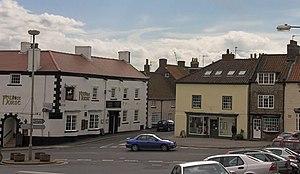
Kirkbymoorside est une ville et une paroisse civile du Yorkshire du Nord, en Angleterre. Elle est située à une quarantaine de kilomètres au nord d'York. Au moment du recensement de 2011, elle comptait 3 040 habitants.